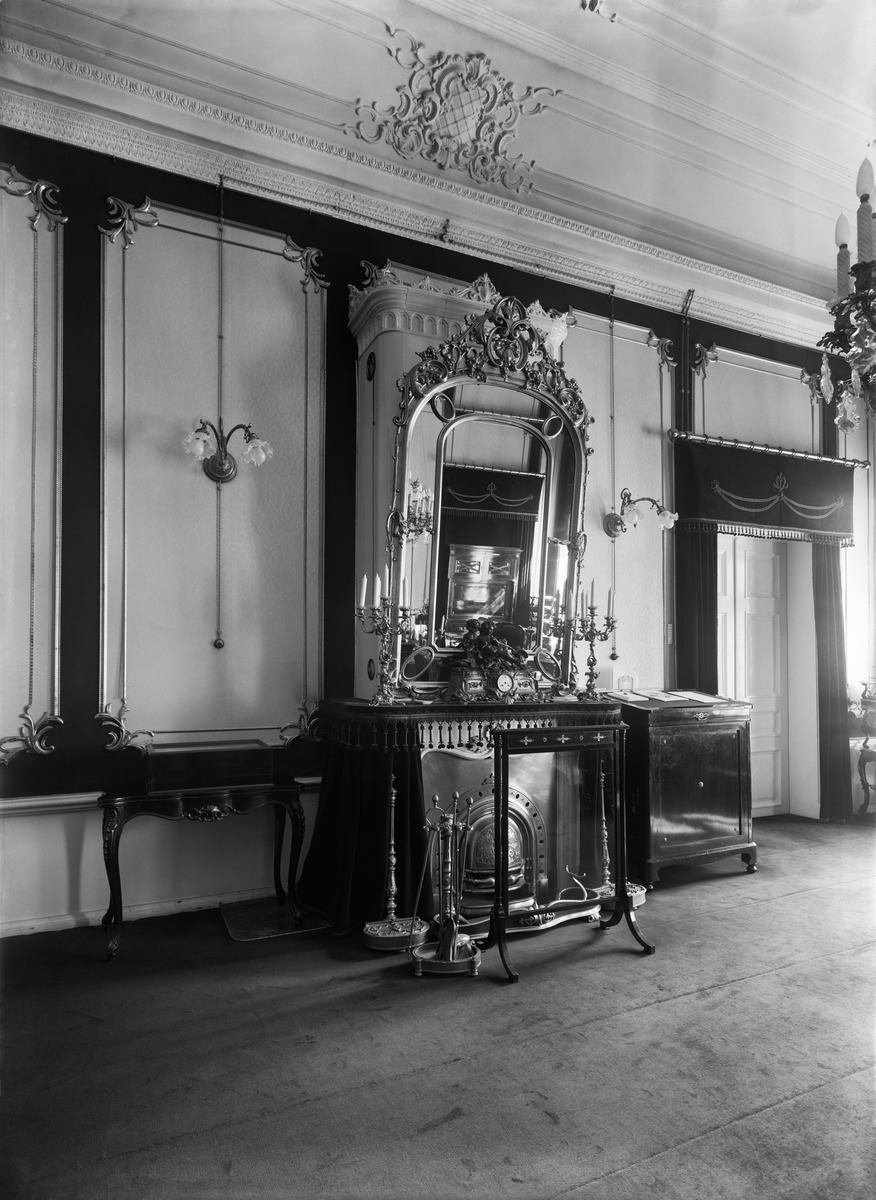
Kenraalikuvernöörin talo, Eteläesplanadi 6 (nykyinen Valtioneuvoston juhlahuoneisto), kenraalikuvernöörin työhuone
sisällön kuvaus: Kenraalikuvernöörin talo, Eteläesplanadi 6 (nykyinen Valtioneuvoston juhlahuoneisto), kenraalikuvernöörin työhuone. Kaakeliuuni. mustavalkoinen
Kuvaaja: Sundström, Eric, valokuvaaja
Ajankohta: kuvausaika 1914-1917
Paikka: Suomi, Uusimaa, Helsinki, Kaartinkaupunki Helsinki, Eteläesplanadi 6
Aiheet: Sisustus, kalusteet, uunit, valaisimet.